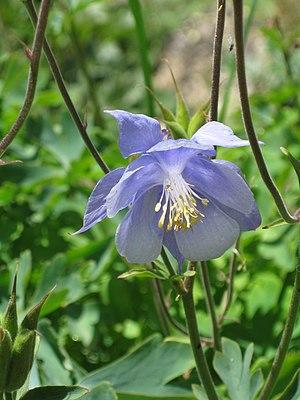
Comme la plupart des îles méditerranéennes, la Corse présente un fort taux d'endémisme. Certains taxons sont propres à l'île tandis que d'autres ont une aire de répartition un peu plus vaste s'expliquant par l'histoire géologique récente.
Une espèce de plante est dite endémique d'une zone géographique lorsqu'elle n'existe que dans cette zone à l'état spontané.